Gangnam Style (music video)

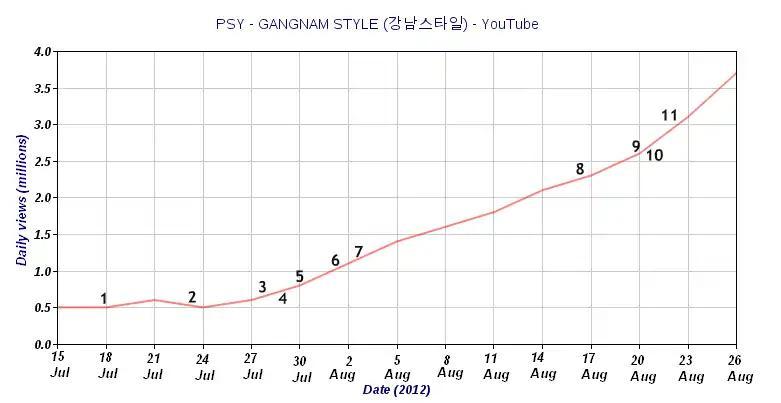
1) Earliest notable reaction video by K-pop fans Katie and Mindy Anderson, uploaded to YouTube on July 18, 20122) Earliest notable parody by K-pop bloggers Simon and Martina Stawski, uploaded on July 233a) Shared on the social news website Reddit, July 283b) Earliest celebrity comment by Robbie Williams on his personal blog, July 283c) Featured in the foreign tabloid newspaper "Ilta-Sanomat", in Finland, July 284) First celebrity tweet by T-Pain, July 295) Picked up by Neetzan Zimmerman from the social blog Gawker, July 30 6) Picked up by the British political commentator Andrew Sullivan, who blogs about the video on "The Daily Beast", August 17) Featured in CNN International and "The Wall Street Journal", August 38) Nelly Furtado performs "Gangnam Style" at her concert in the Philippines, August 169) Psy performs "Gangnam Style" at Dodger Stadium, August 20. This marks his first public appearance in the United States10) Katy Perry shares the "Gangnam Style" music video with her 25 million followers on Twitter, August 2111) Psy appears on VH1 with Carrie Keagan and Jason Dundas, August 22. This marks his first appearance in a US television show

"Gangnam Style" reached the unprecedented milestone of one billion YouTube views on December 21, 2012. A spoof documentary by videographer Simon Gosselin was posted on YouTube and had promoted 2012 doomsday rumors across social media services such as Facebook and Twitter that linked "Gangnam Style" to a fake Nostradamus prophecy. On December 21, at around 15:50 UTC, the video's YouTube page updated with 1,000,382,639 views. YouTube specially marked the video's accomplishments with a cartoon dancing Psy animated icon, added first by the site logo, and later next to the video's view counter when it exceeded a billion views. On April 6, 2013, the video on YouTube reached 1.5 billion views. On June 1, 2014, the music video reached two billion views.